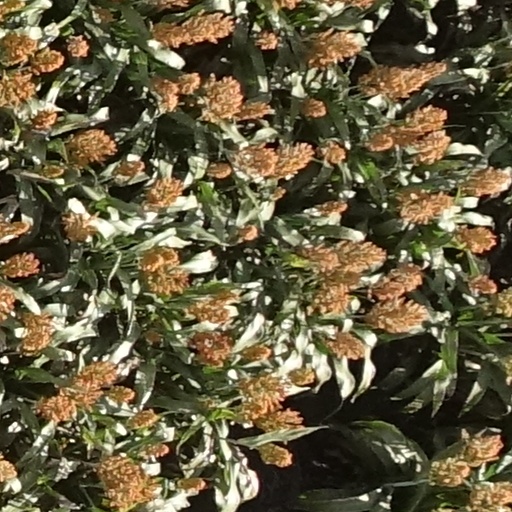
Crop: sorghum